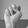
ASL letter: N